Price–Miller House

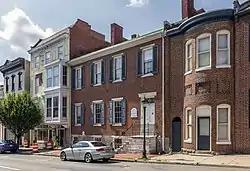

The Price–Miller House is a historic home located in Hagerstown, Washington County, Maryland, United States. It is a -story, brick Neoclassical-style townhouse that rests on a high-cut stone foundation, and was built circa 1824–1825.